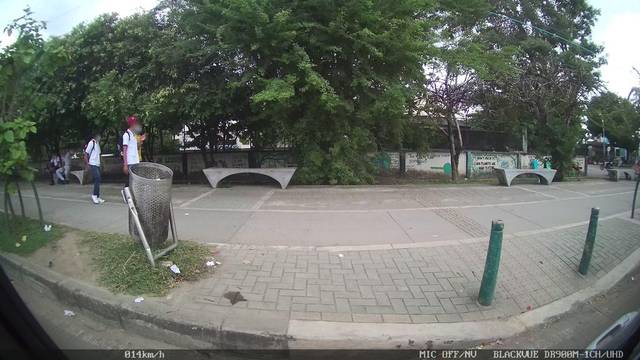
Region: Colombia
Coordinates: 8.737, -75.888